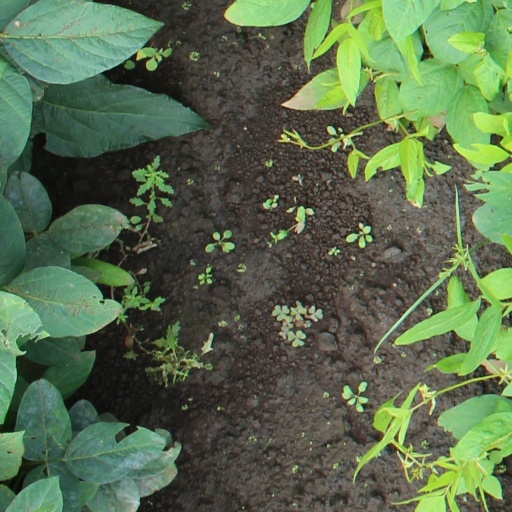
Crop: soybean